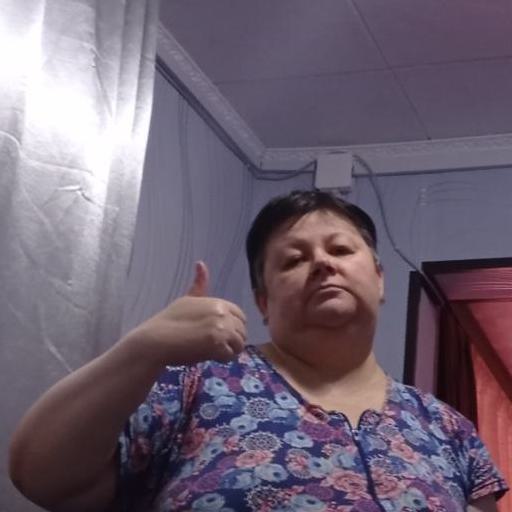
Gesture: like